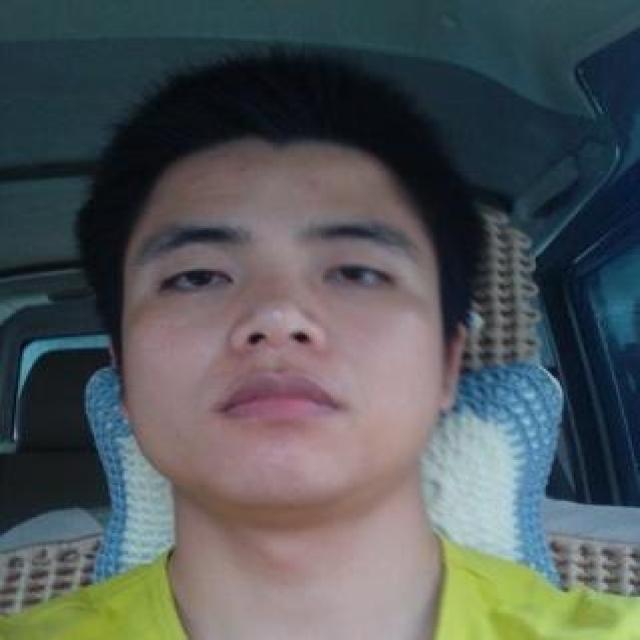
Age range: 21-44